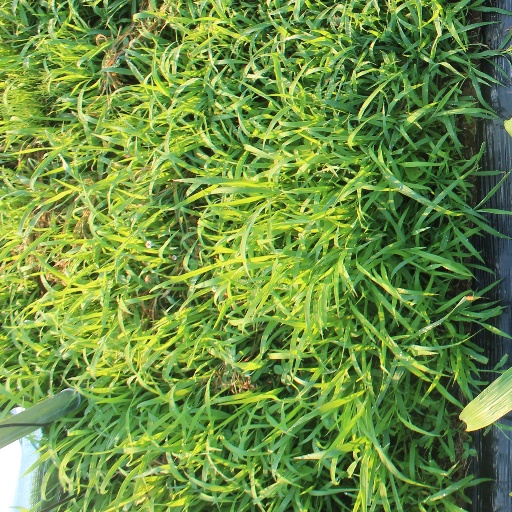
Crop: sorghum